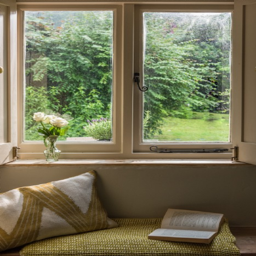
the house enjoys verdant views over the garden